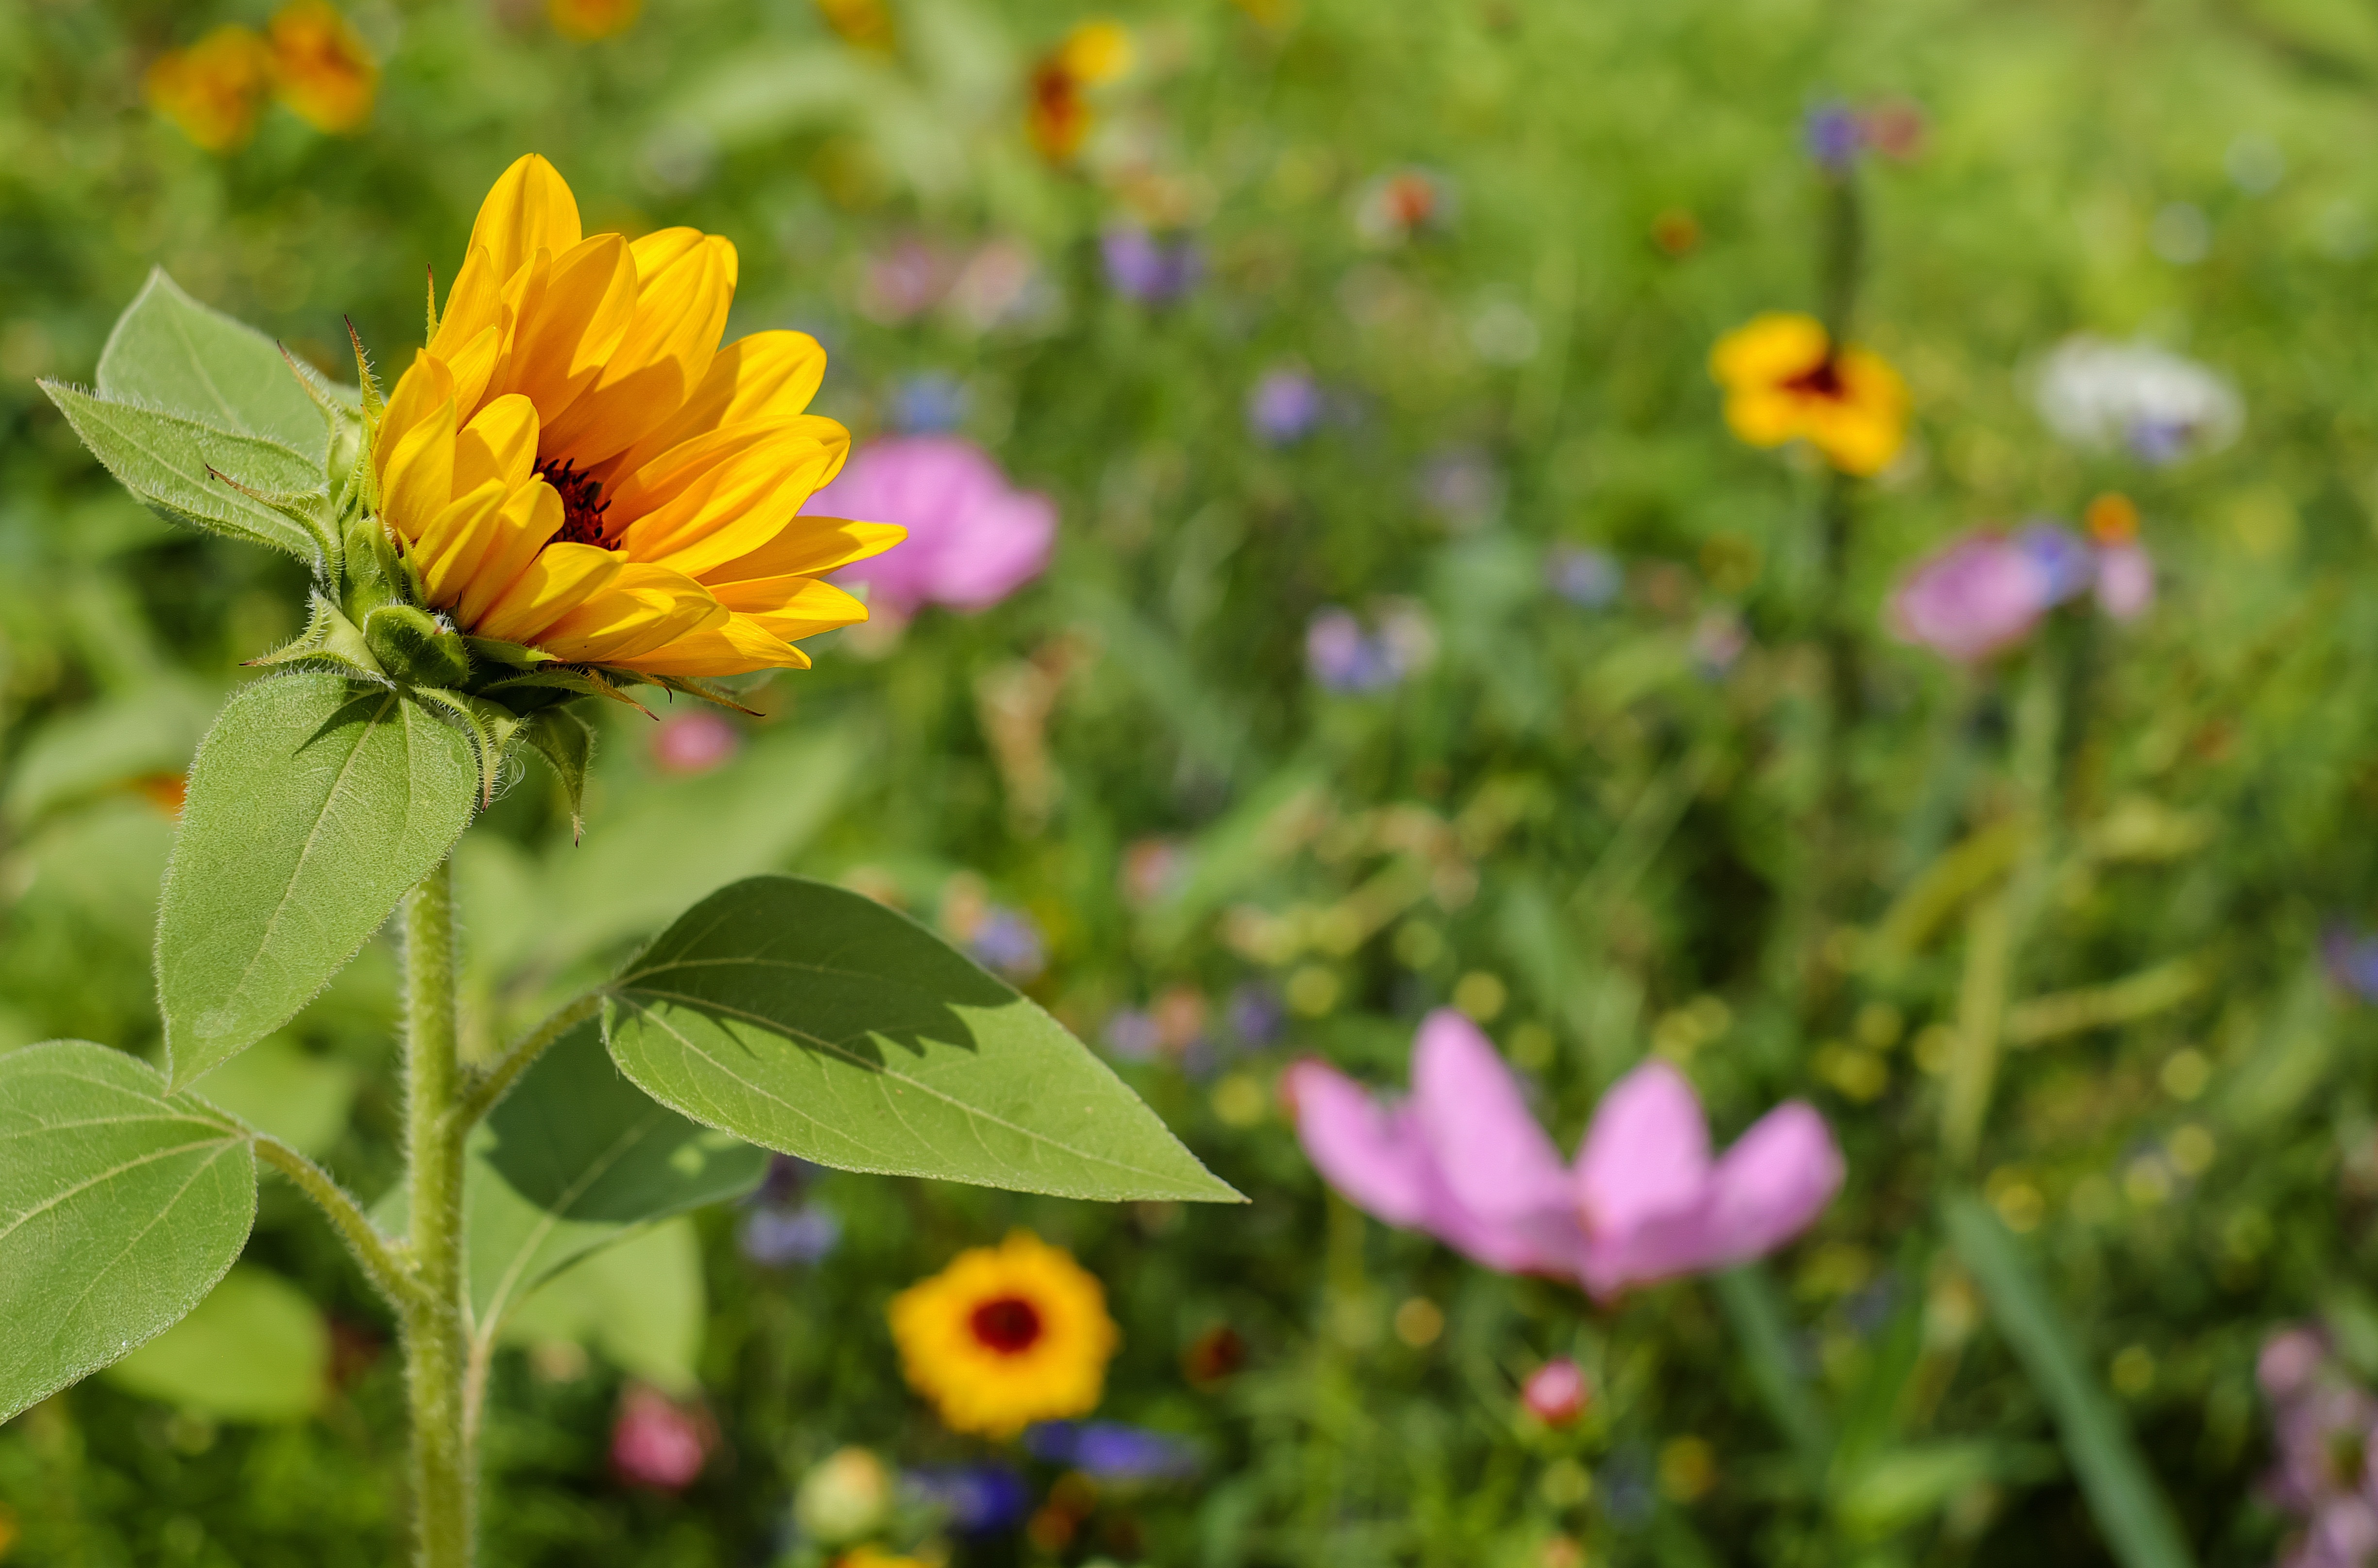
nature, grass, blossom, plant, field, lawn, meadow, prairie, leaf, flower, petal, summer, botany, flora, wildflower, flowers, wildflowers, sun flower, macro photography, flowering plant, daisy family, annual plant, land plant, garden cosmos